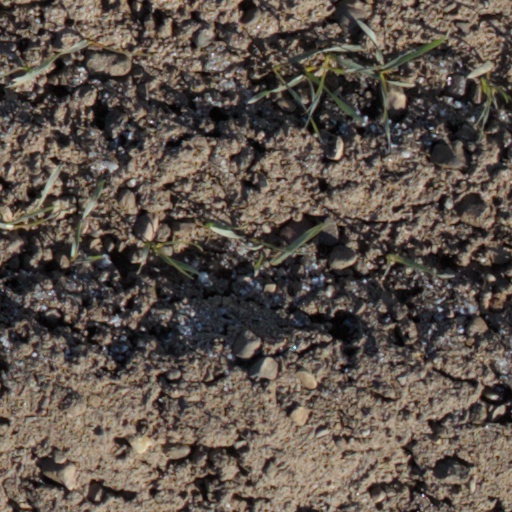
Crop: wheat